Majastres

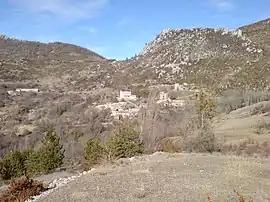
A general view of the village of Majastres

Majastres is a commune in the Alpes-de-Haute-Provence department in southeastern France. With 4 inhabitants (as of 2019), it is the least populated commune in the department. It is also the least populous commune in France to have its own coat of arms.